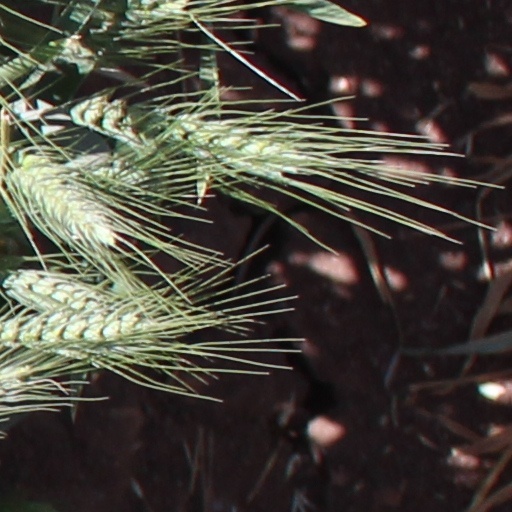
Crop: wheat